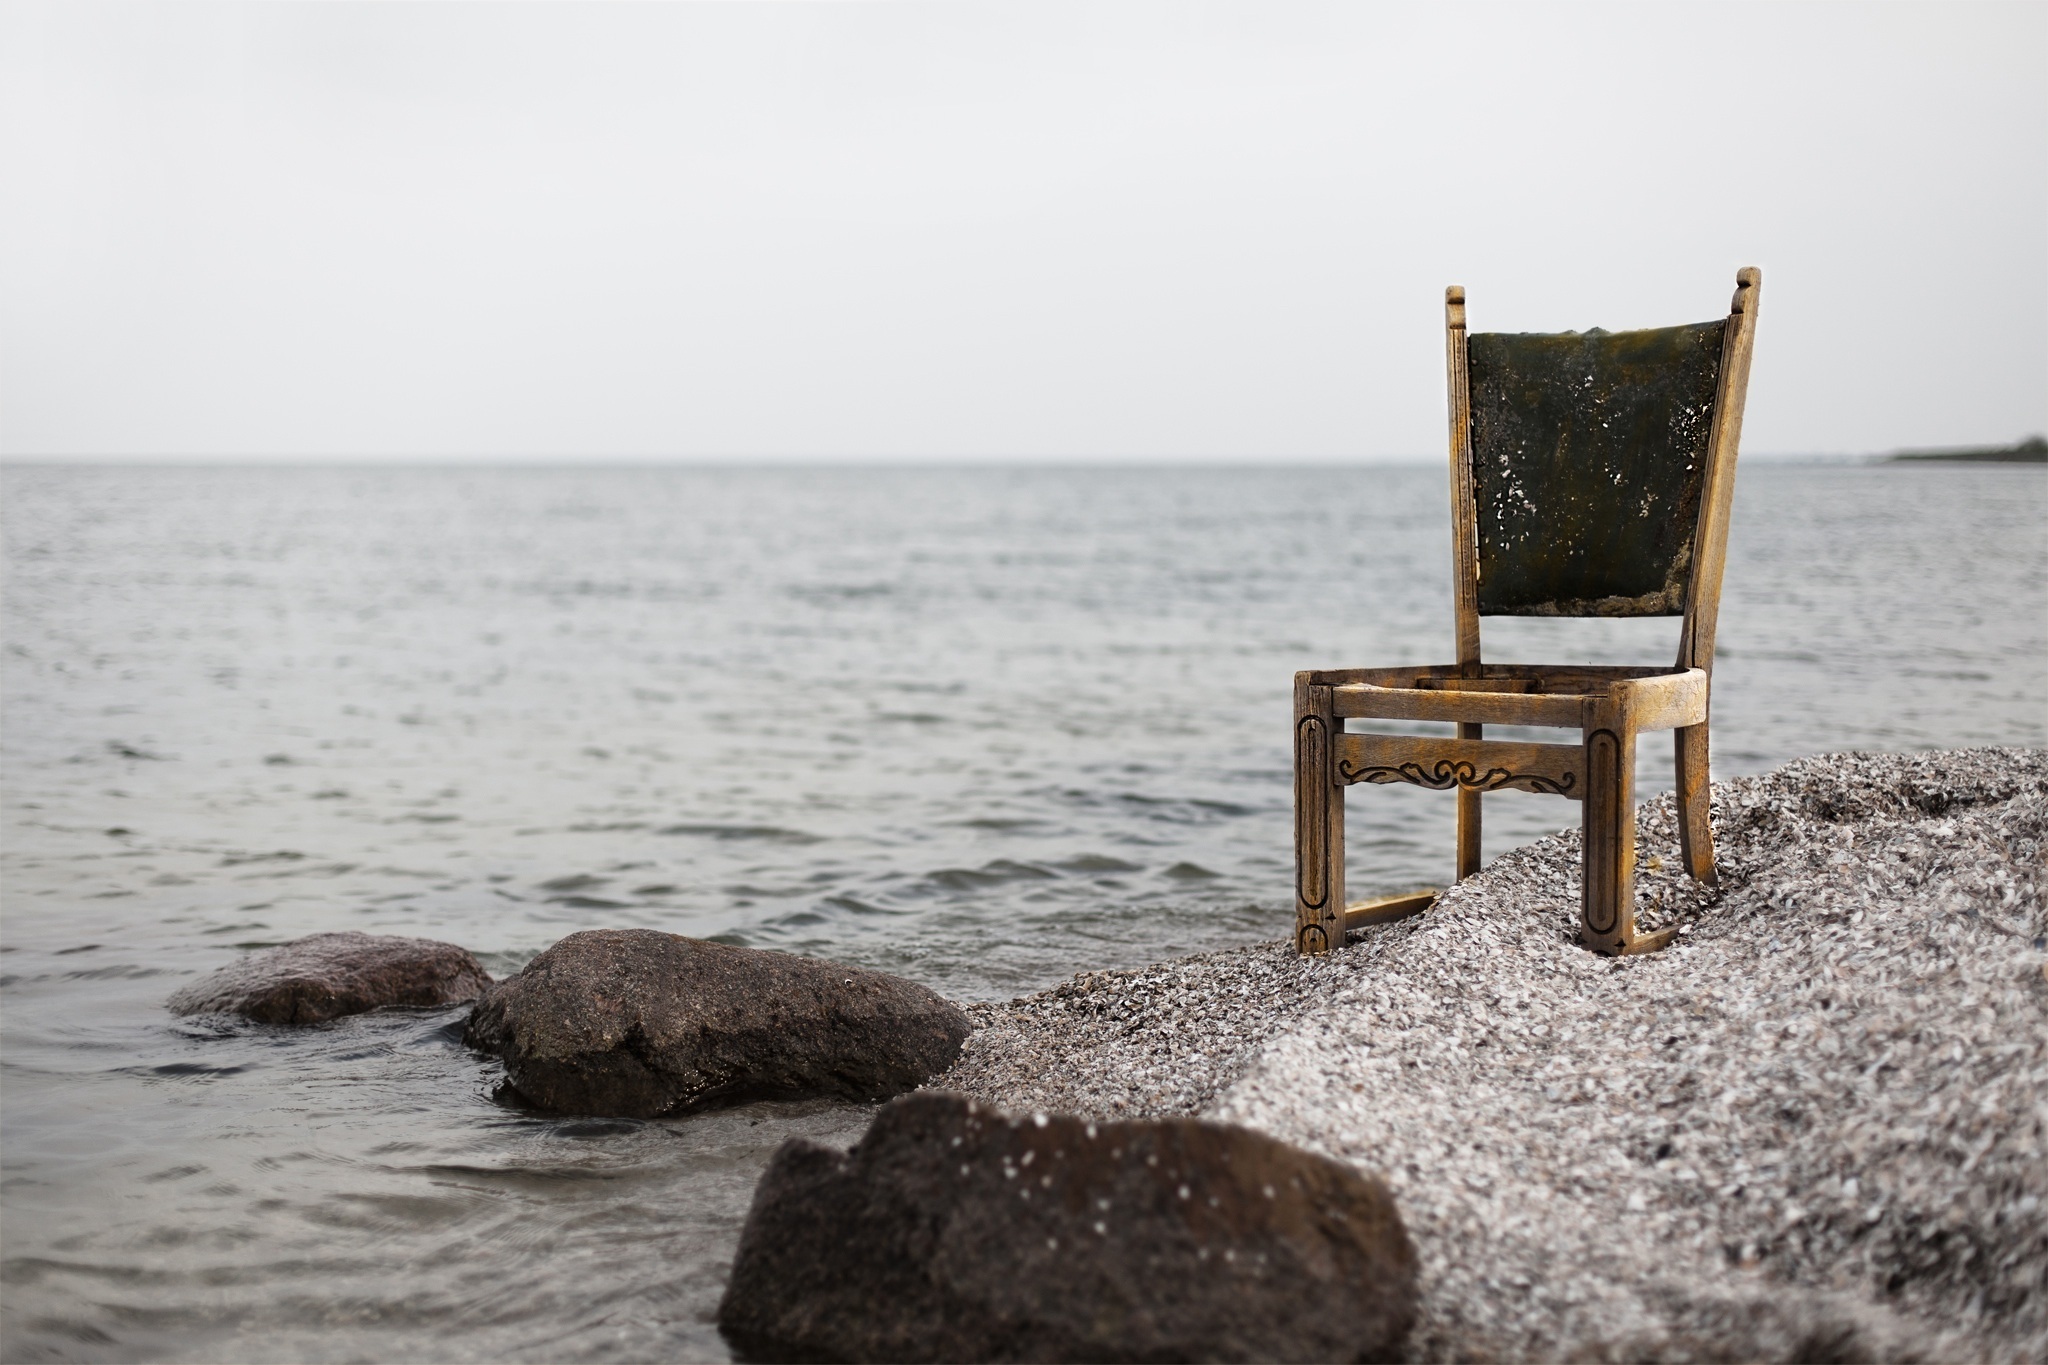
beach, sea, coast, water, outdoor, sand, rock, ocean, wood, morning, shore, chair, coastline, tranquil, sitting, rest, furniture, leisure, material, relaxation, pebbles, beach chair, human positions